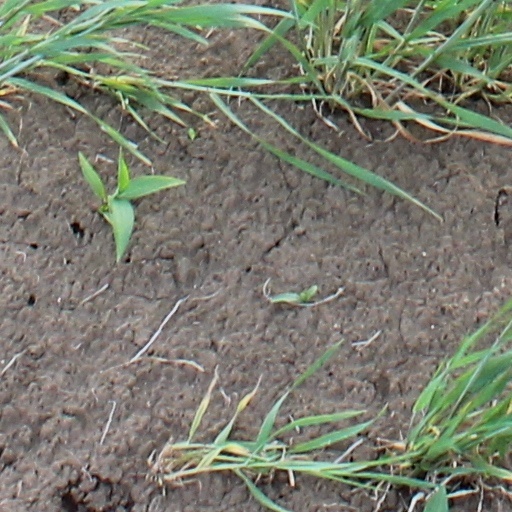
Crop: wheat